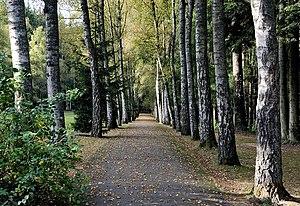
Le bouleau verruqueux ou bouleau blanc, ou encore bouleau d'Europe, mais aussi bouleau blanc d'Europe est un arbre pouvant atteindre 25 mètres de hauteur. Originaire d'Europe et d'Asie, c'est un arbre très rustique et qui a besoin de lumière. Il aime les sols secs à frais, siliceux de préférence. Les sols acides à alcalins ne le dérangent pas outre mesure. C'est une essence pionnière, colonisatrice et très adaptable. Il résiste parfaitement aux embruns. Il peut être isolé, en alignement, bosquet, etc.